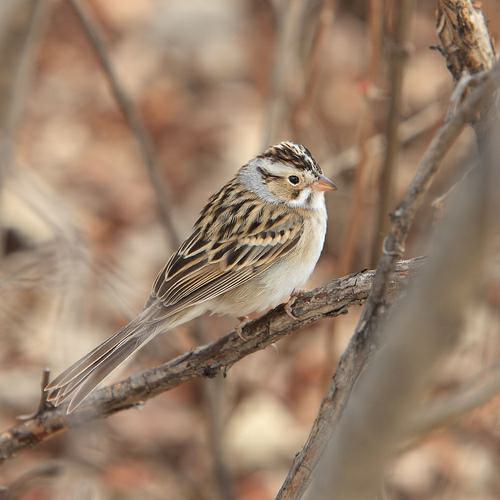
A photo of a clay colored sparrow